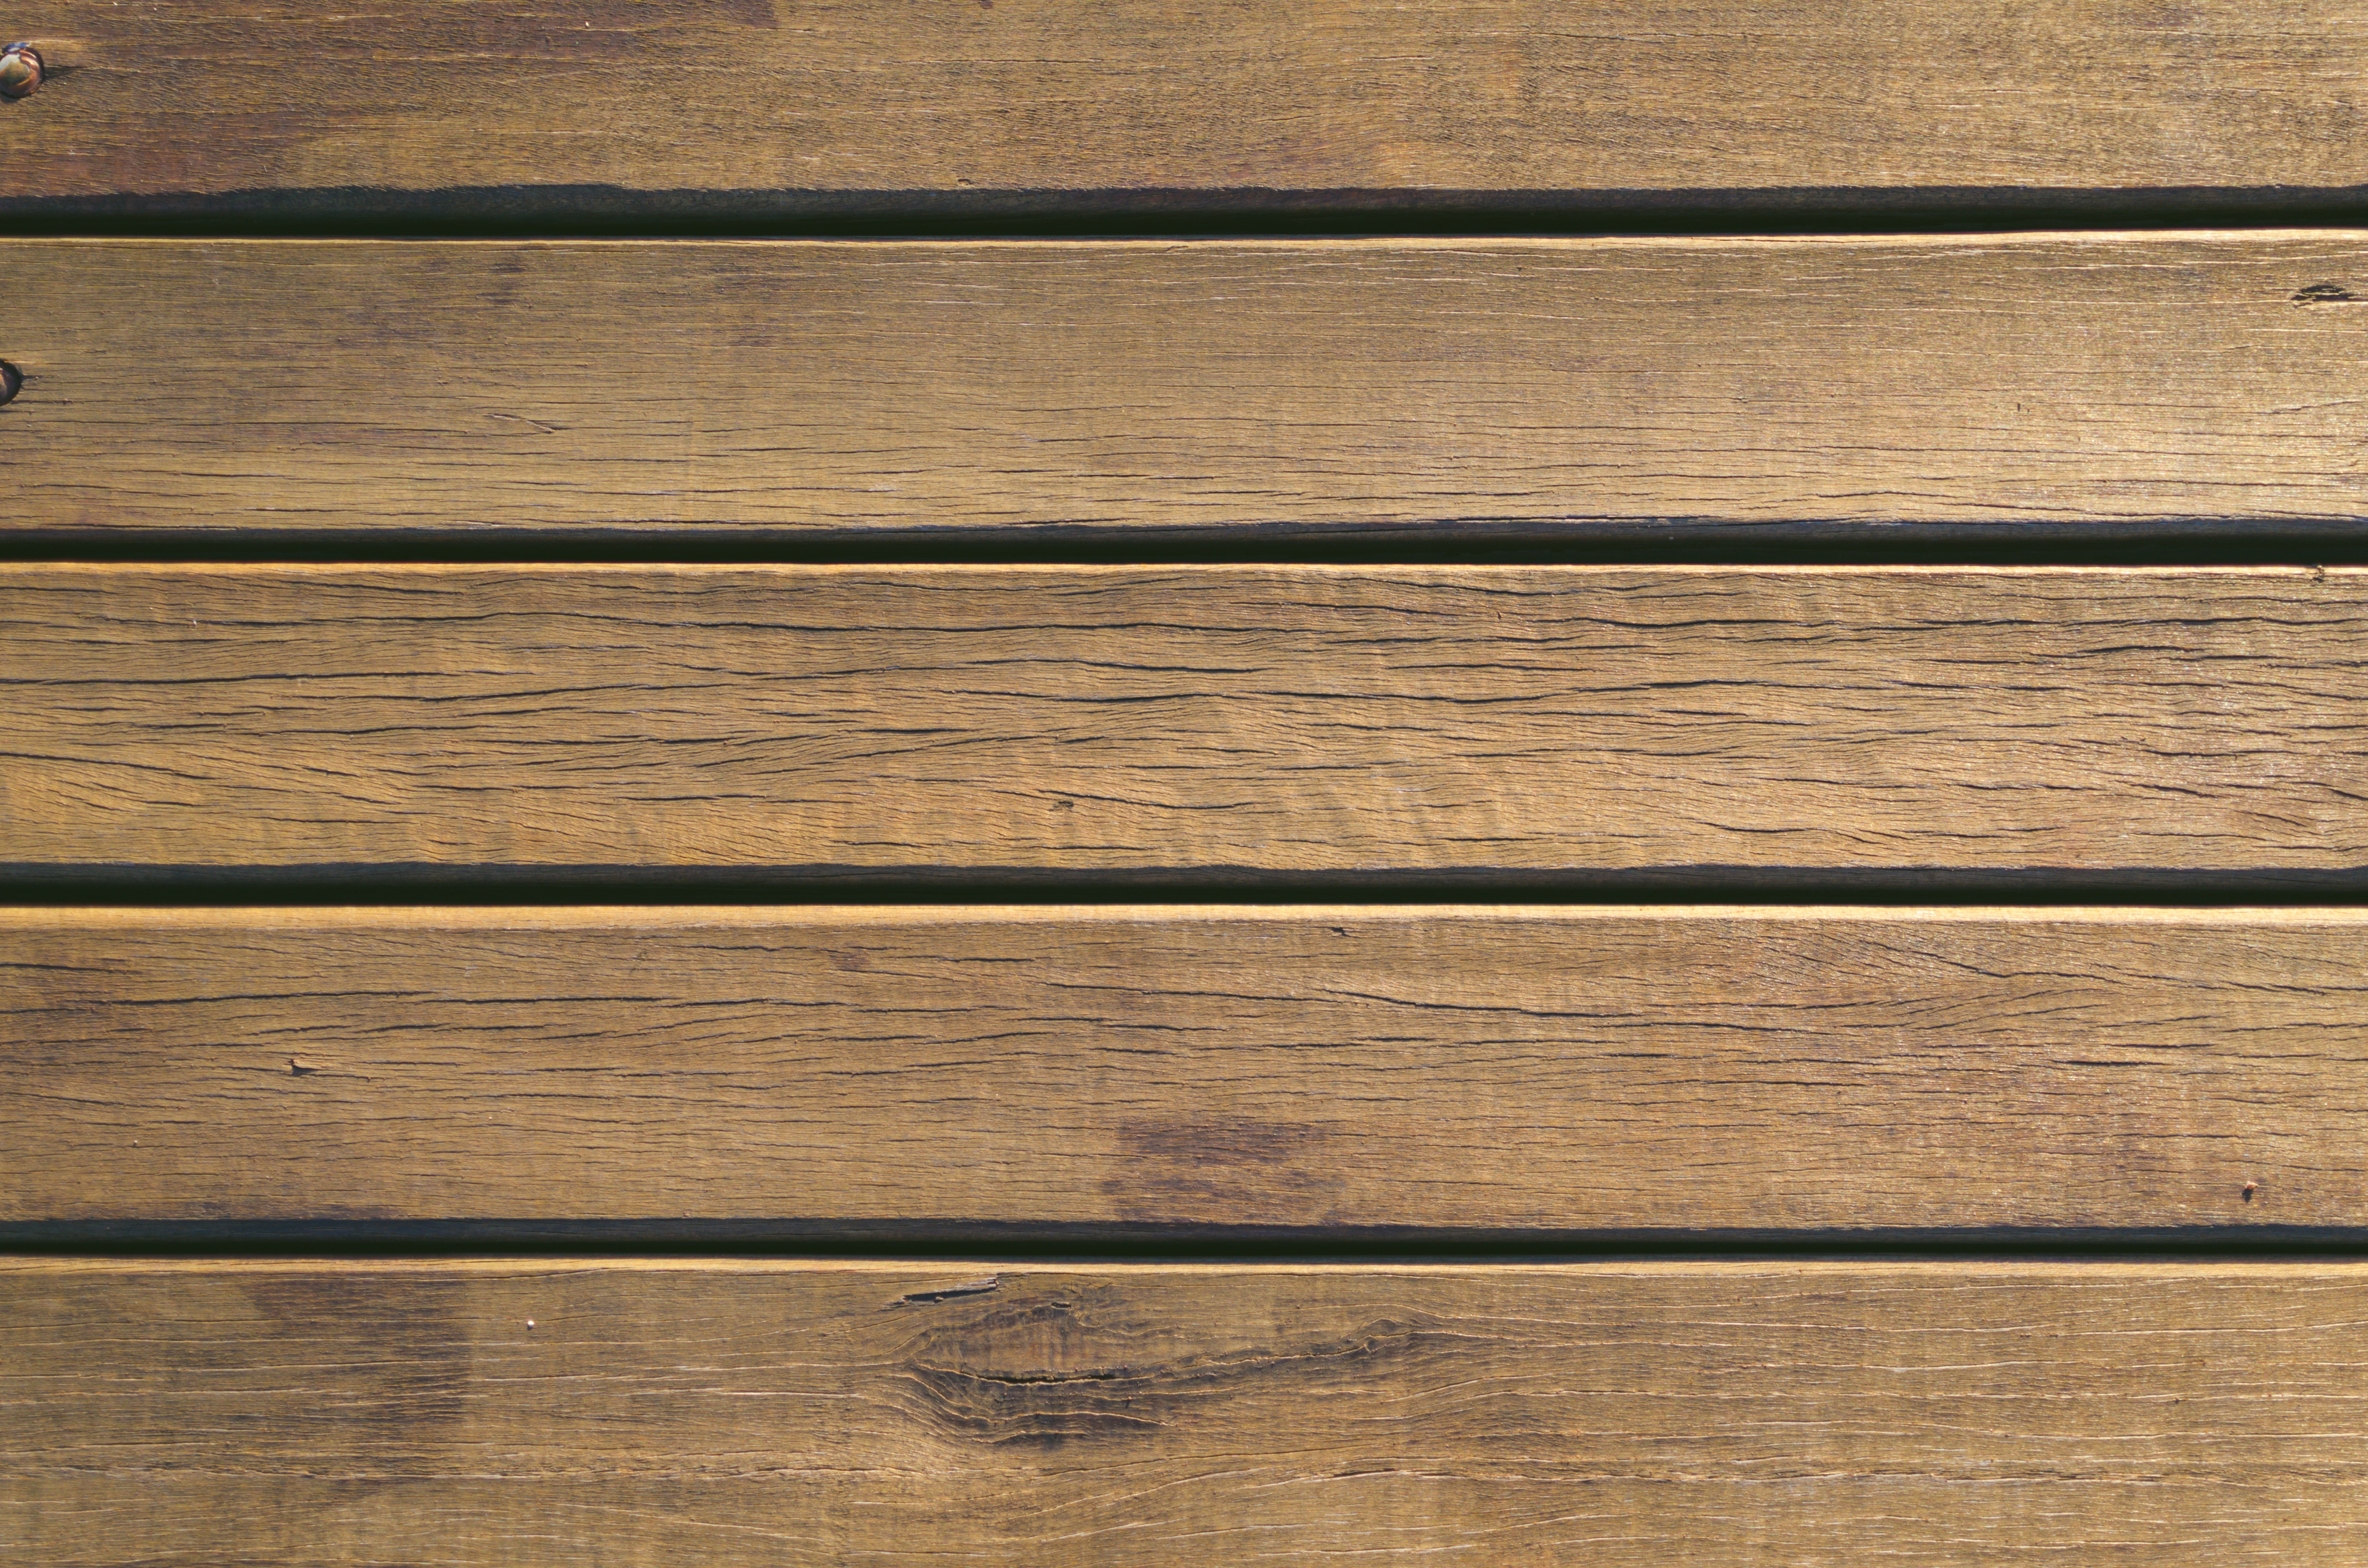
wood, wood stain, hardwood, plank, line, pattern, lumber, plywood, beige, parallel, siding, flooring, rectangle, floor